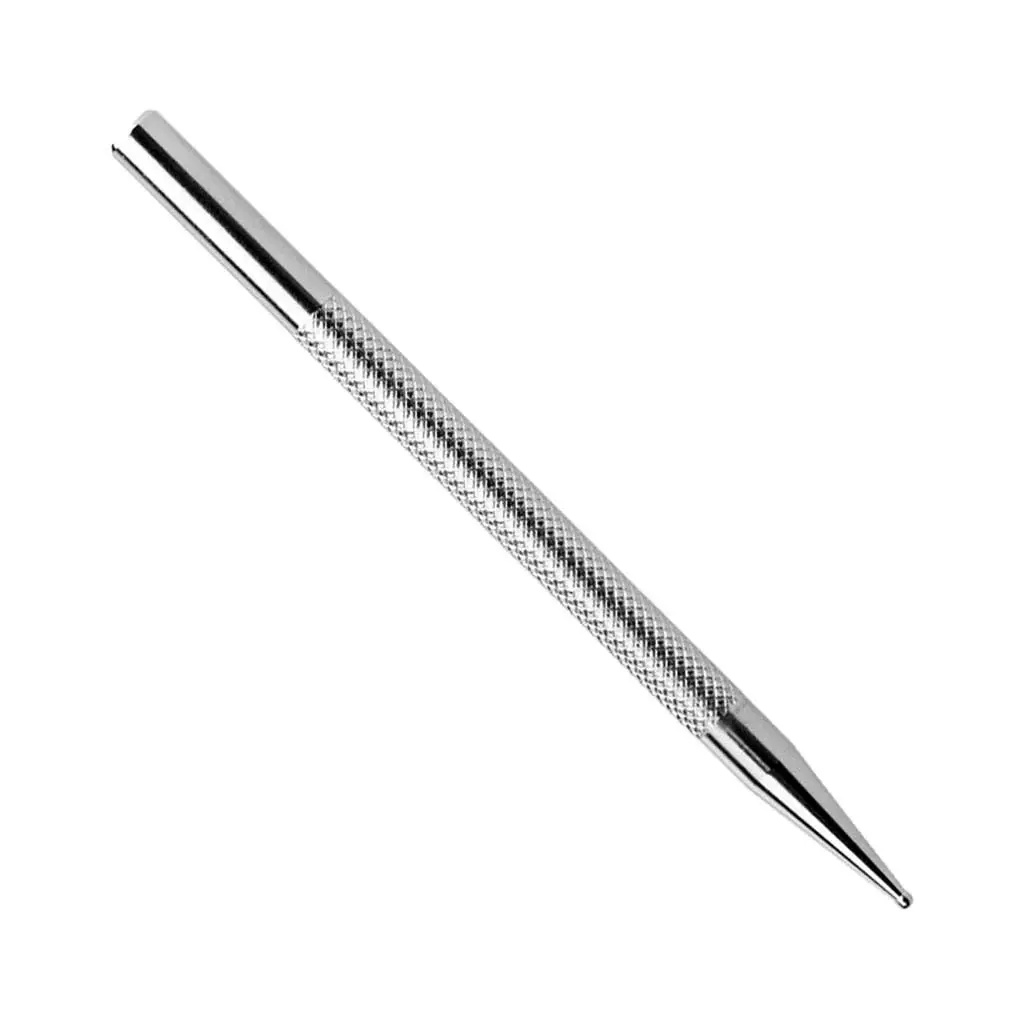
Buril metalico punta redonda Ivan Leathercraft
Buril metálico de punta redonda de uso profesional de la marca Ivan Leathercraft. Herramienta ideal para transferir patrones de calco al cuero Punta de bola redondeada. Longitud: 115 mm
Brand: Ivan Leathercraft
Category: Arts & Entertainment > Hobbies & Creative Arts > Arts & Crafts > Art & Crafting Tools > Craft Cutting & Embossing Tools > Embossing Pens & Styluses > Embossing Styluses